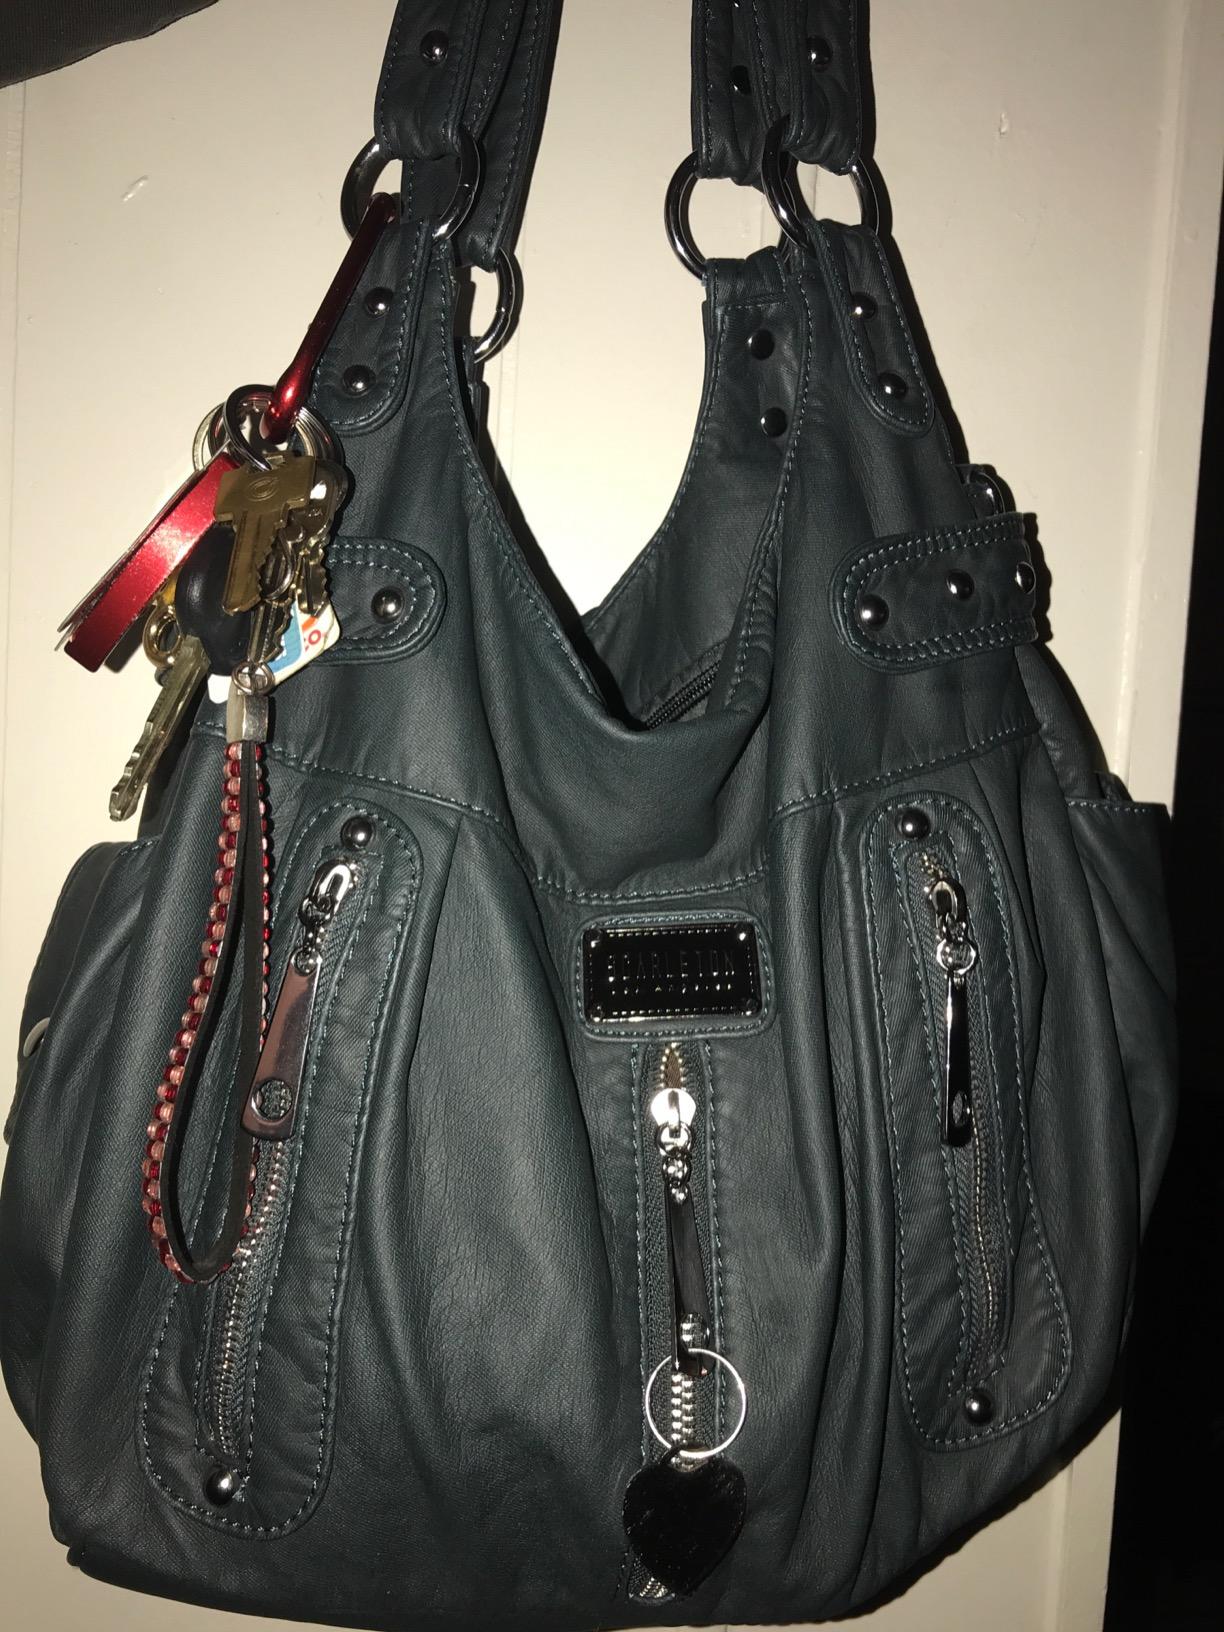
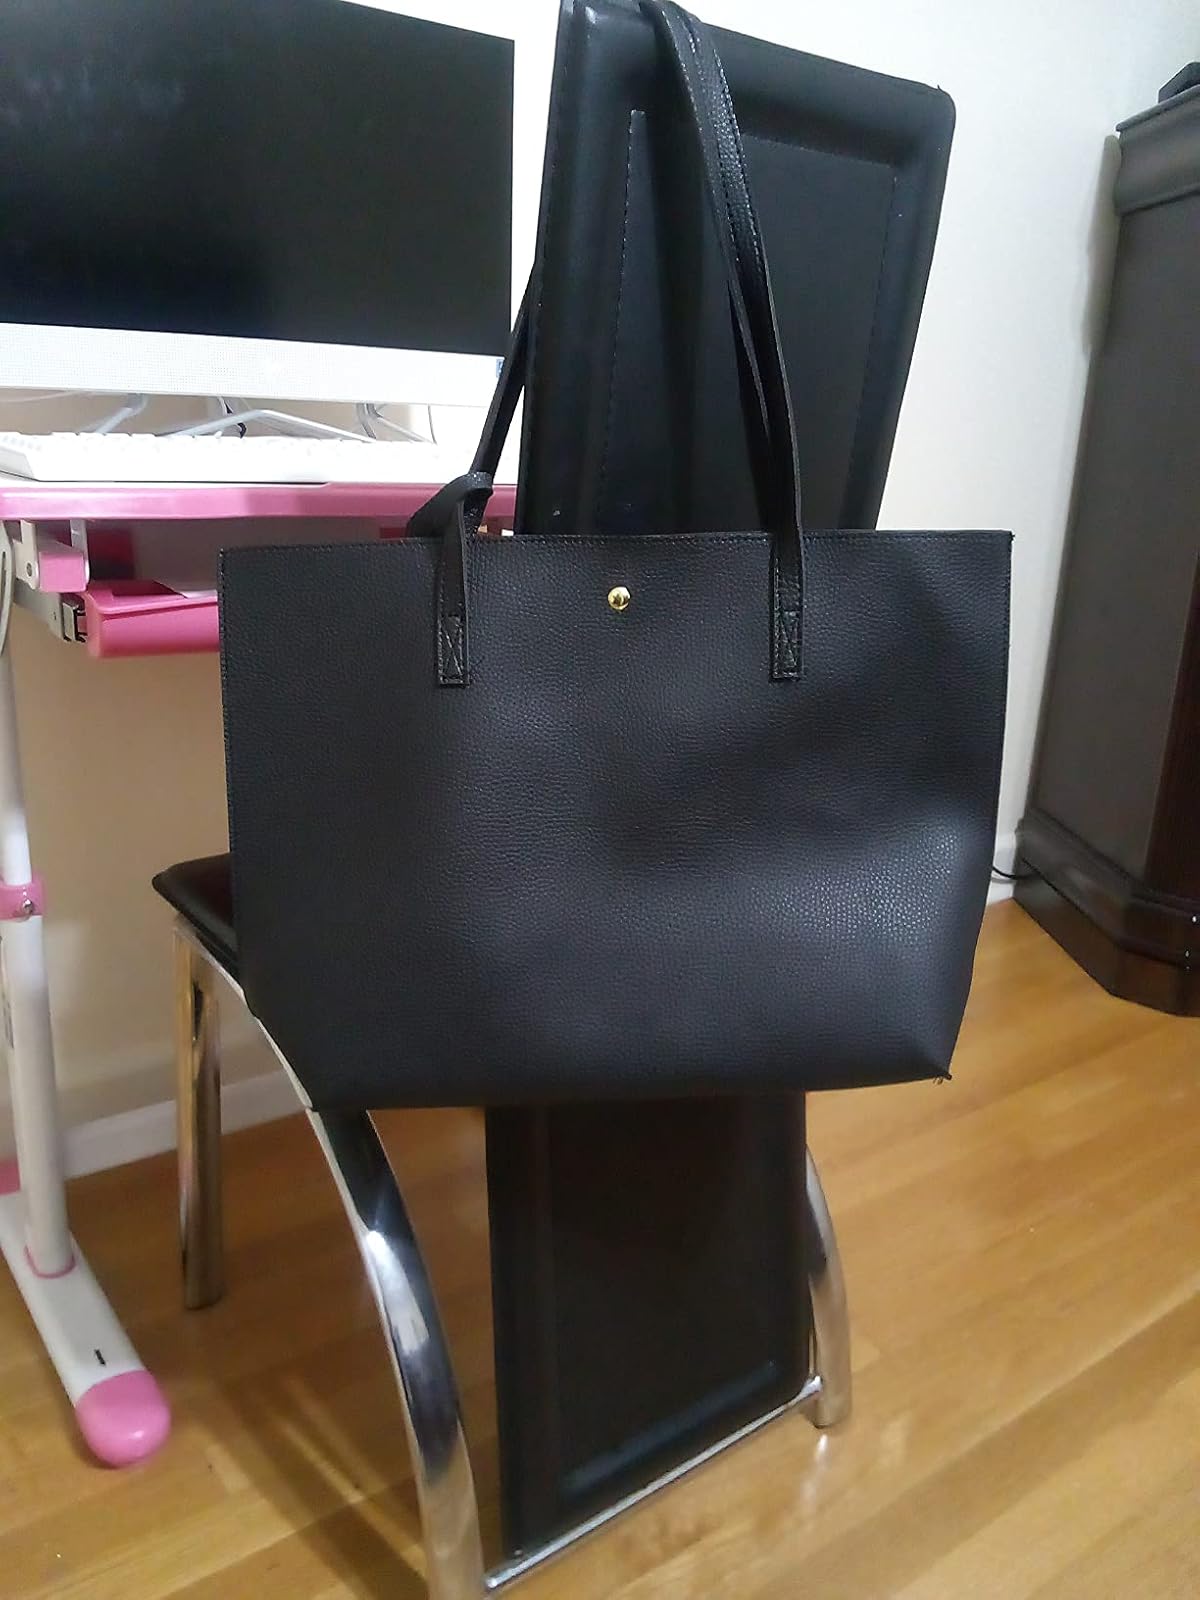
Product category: accessories_handbag
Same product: no